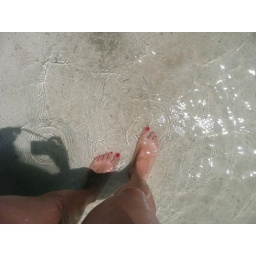
my legs in the clear water